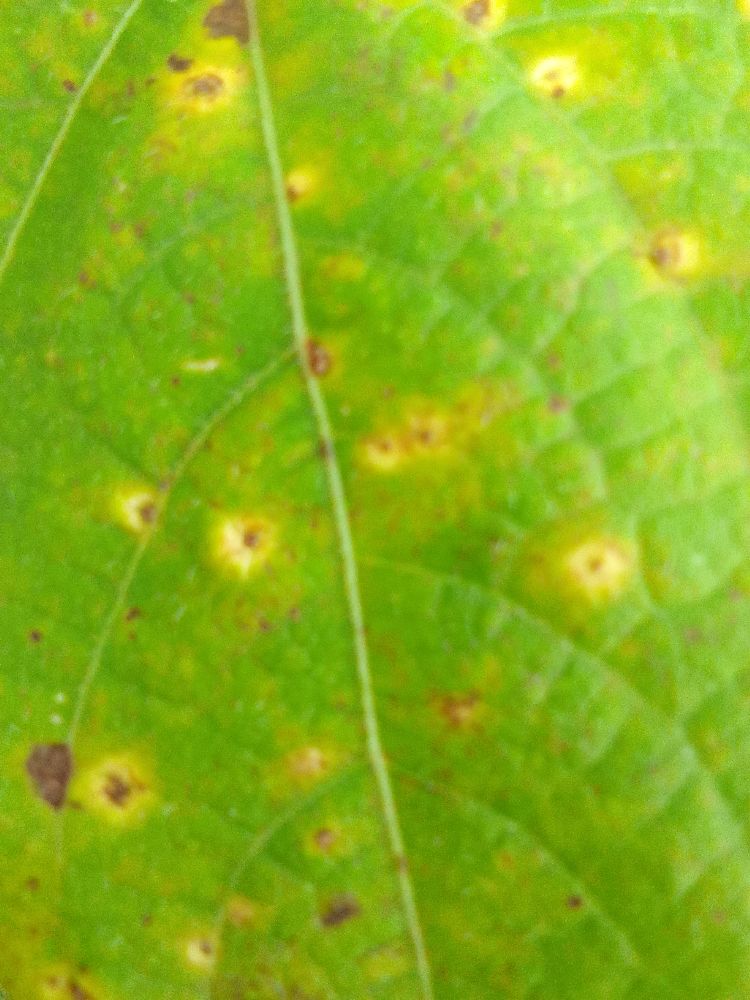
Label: rust